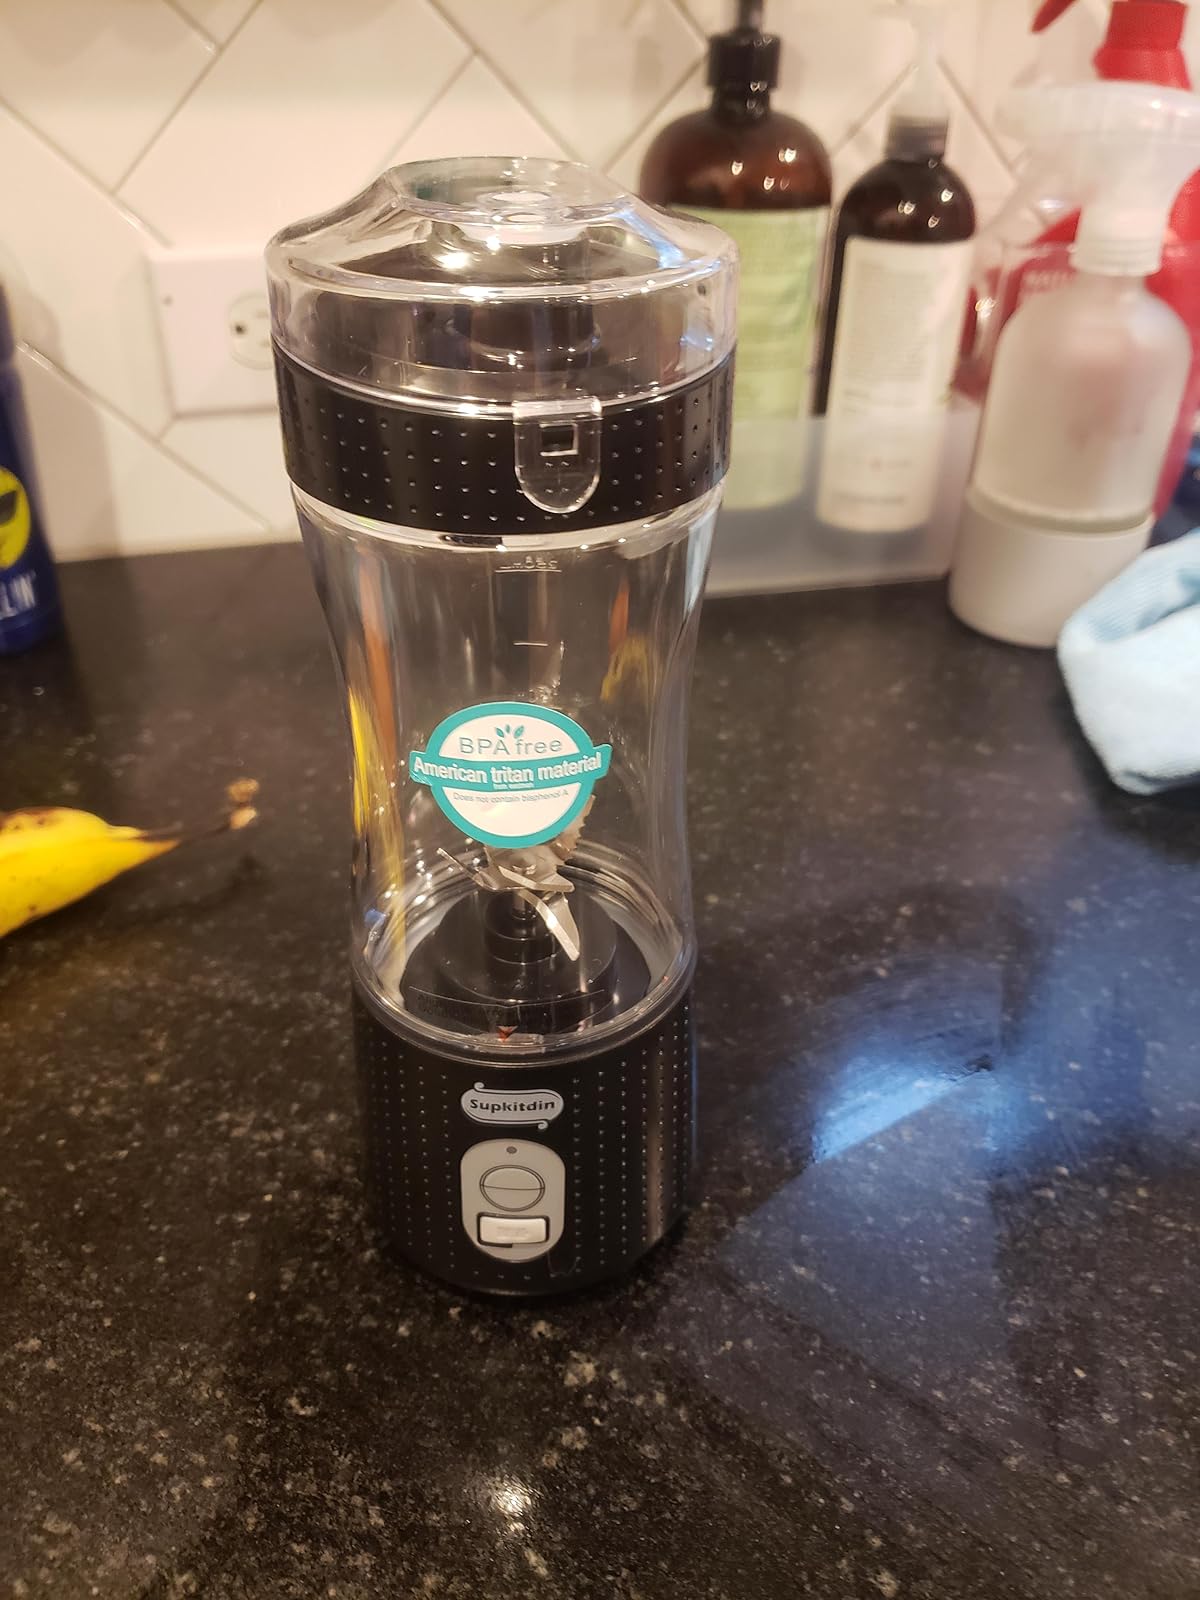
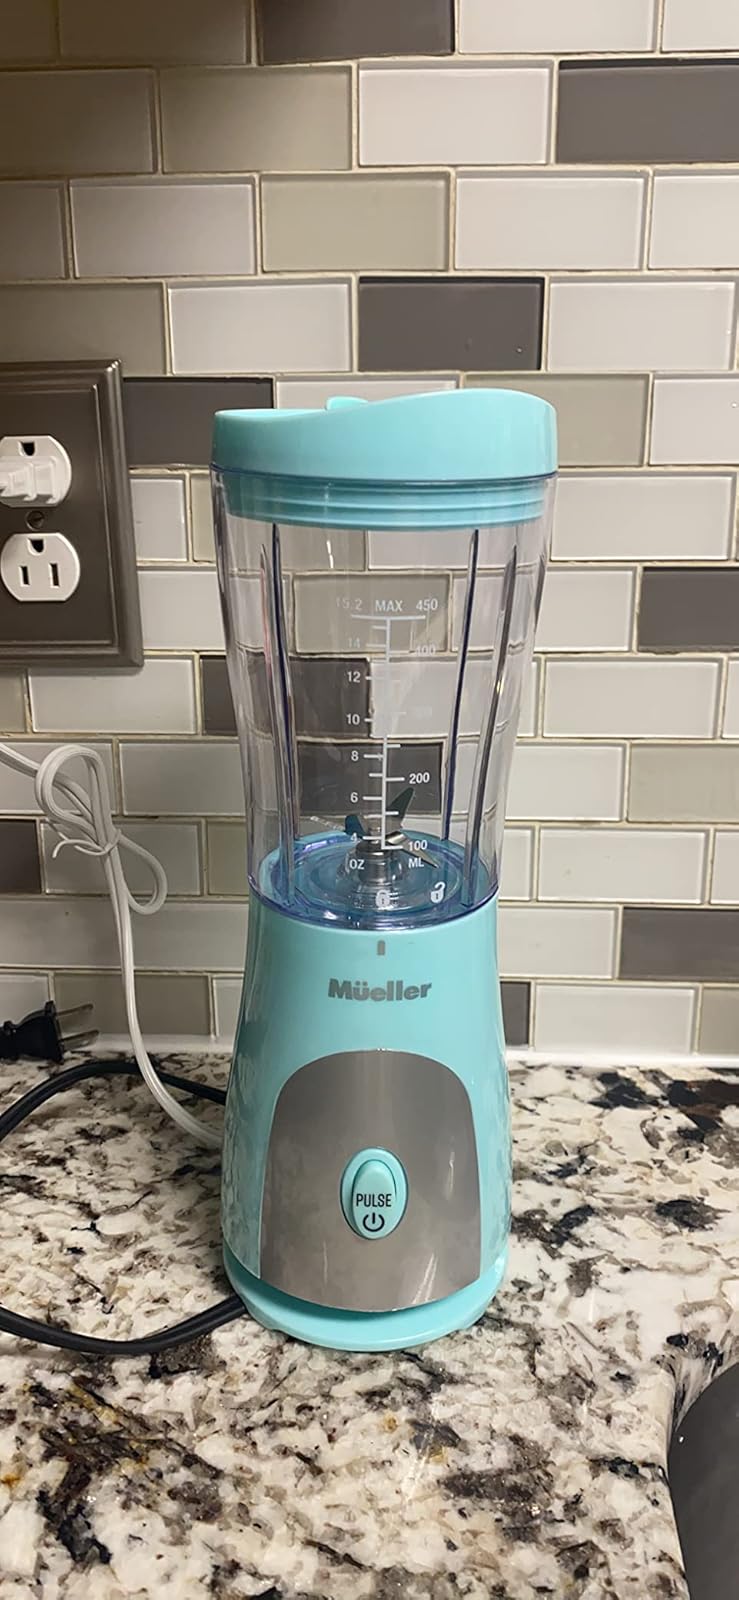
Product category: items_blender
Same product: no